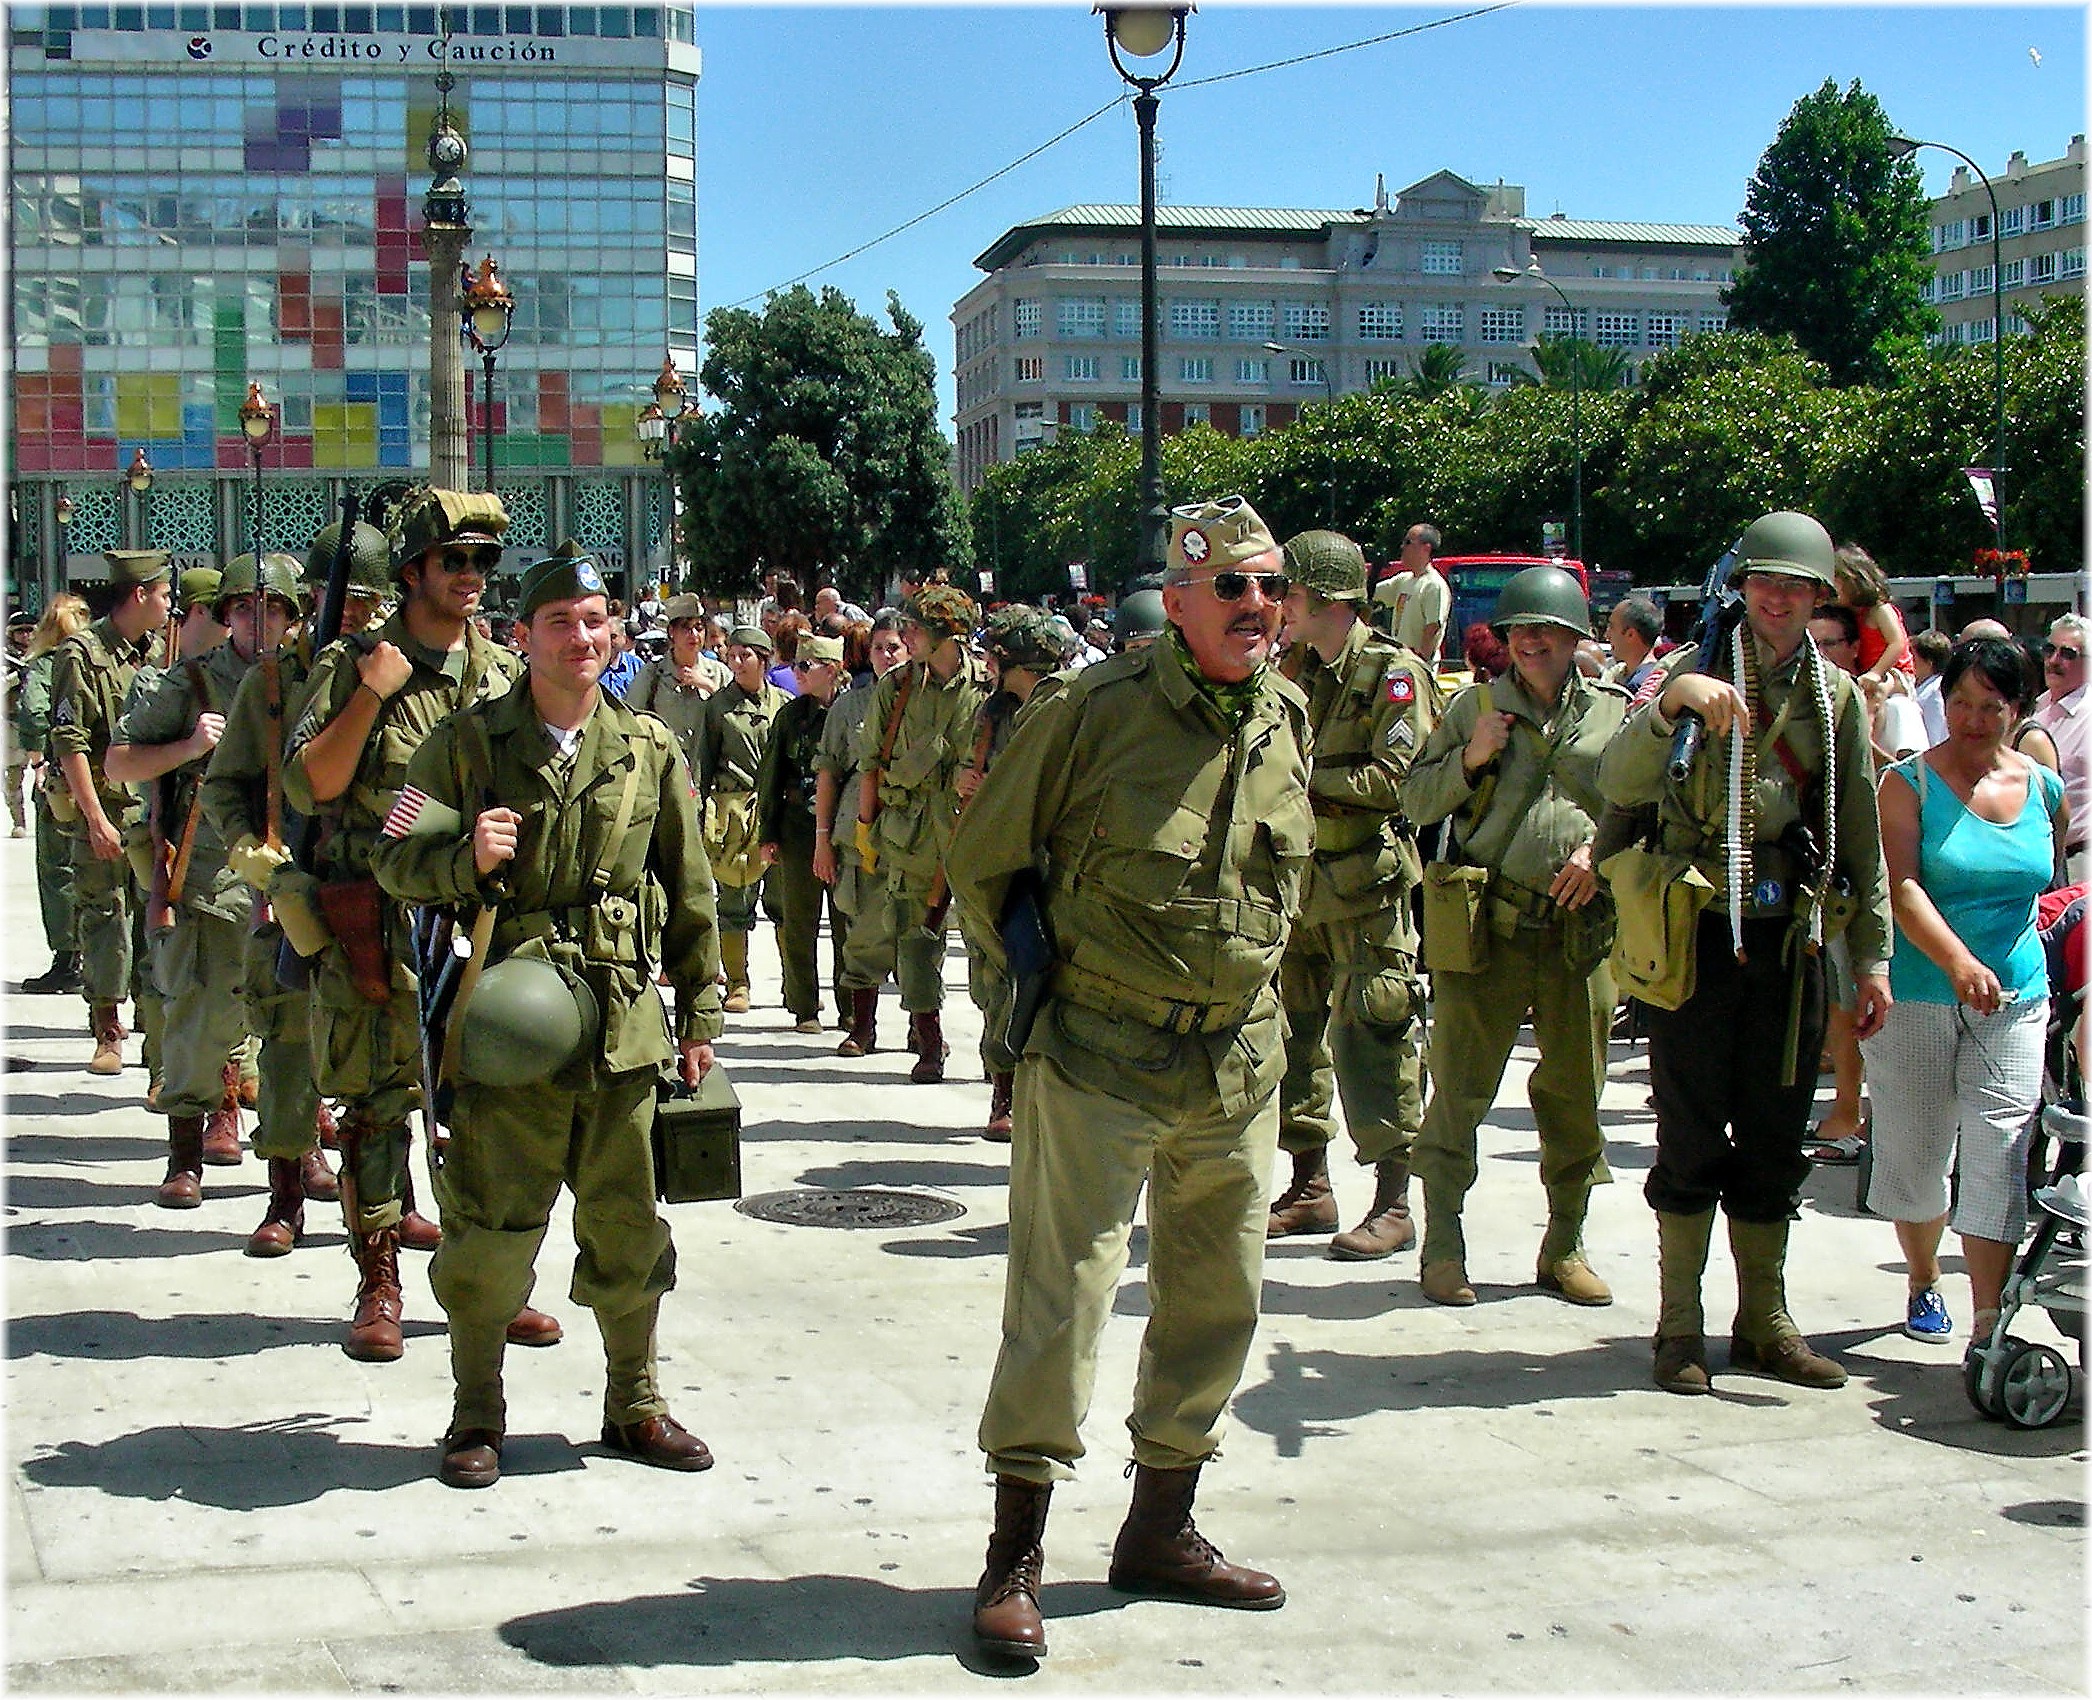
person, people, military, europe, soldier, army, spain, galicia, acorua, marching, troop, corua, galiza, marines, gentes, ejercito, militares, xentes, peole, infantry, air force, militia, military police, military officer